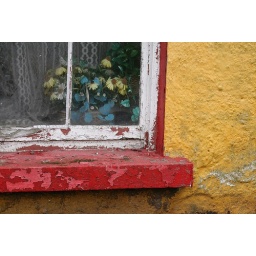
flowers in window